Ehsan Mehrabi

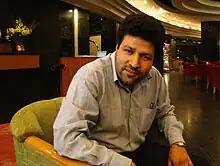
Ehsan Mehrabi

Ehsan Mahrabi, born in 1978, is an Iranian journalist who worked for reformist newspapers including "Hambastegi, Etemad", and "Etemad Melli". In addition to his work as a journalist, he has a background in civil engineering. At the time of his arrest, Mehrabi was working as a correspondent for "Farhikhtegan" newspaper in Iran.